Hank (1965 TV series)

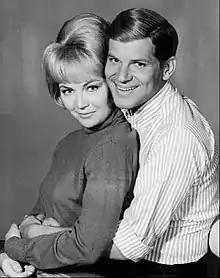
Dick Kallman and Linda Foster.

Hank is a 1965 American television sitcom that starred Dick Kallman in the title role. The show is a notable early example of a program with a true series finale, in which the underlying premise of the series reaches a natural conclusion with its final episode.